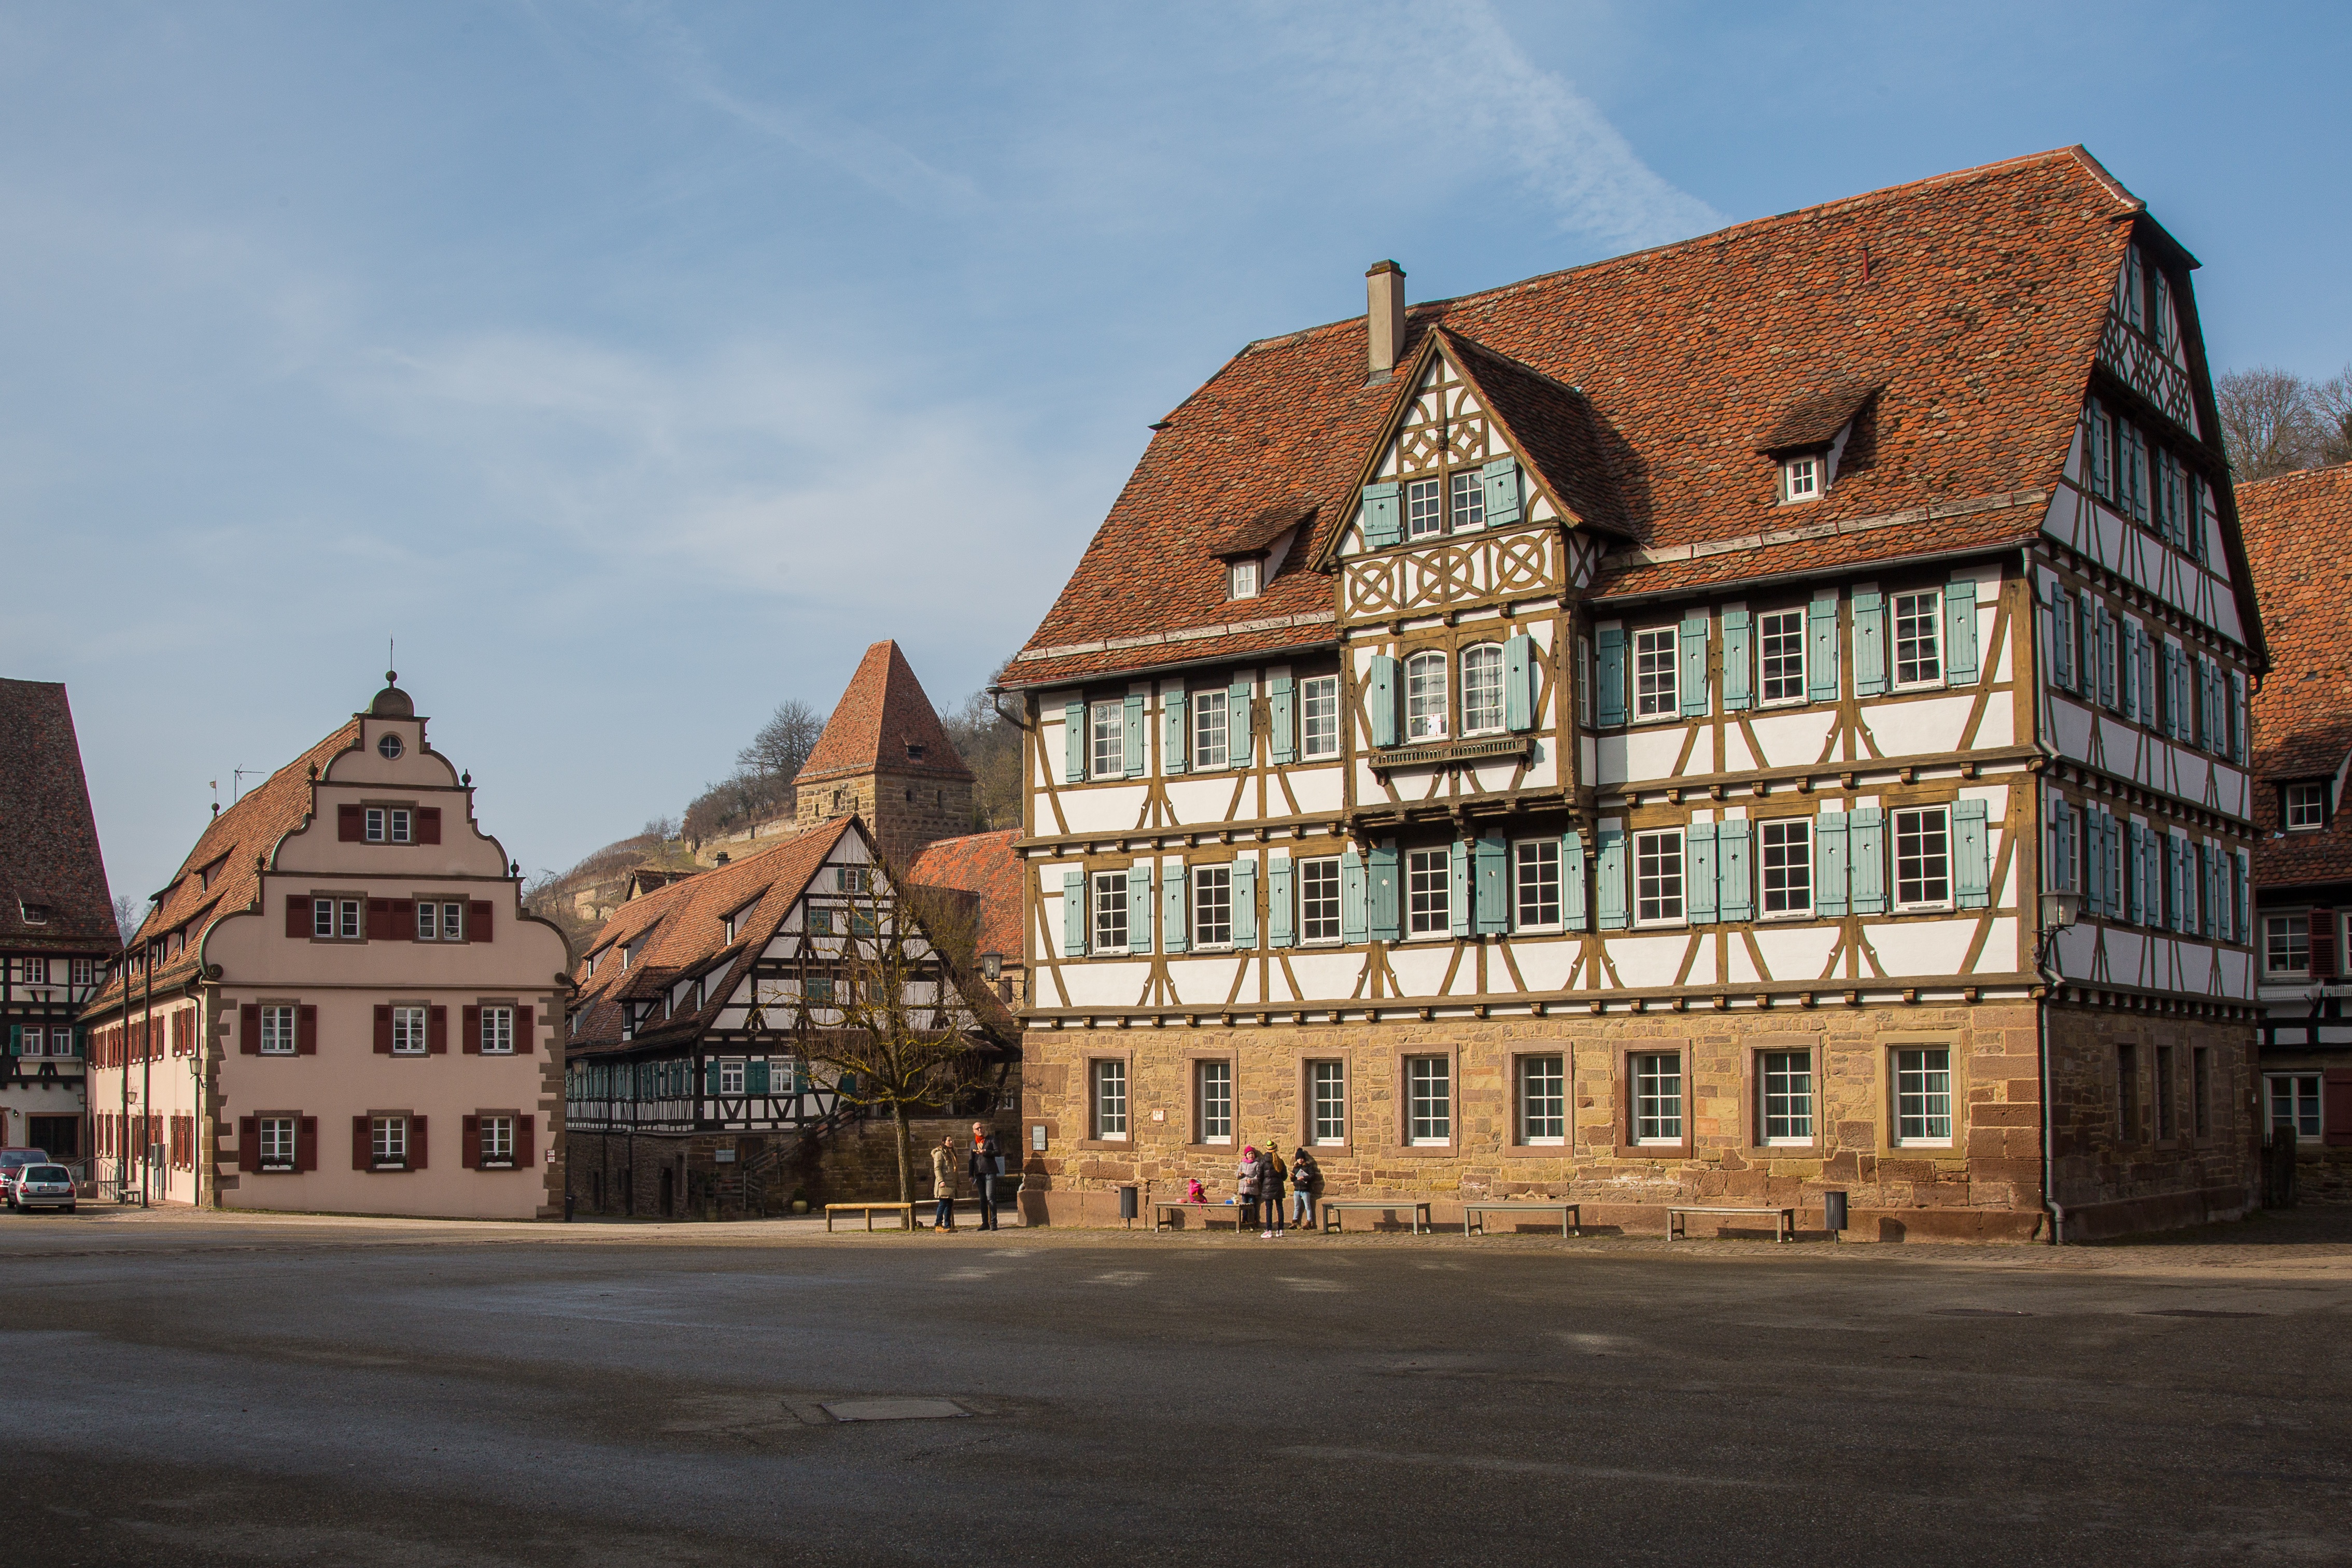
architecture, house, town, building, chateau, palace, cityscape, downtown, landmark, facade, monastery, history, estate, middle ages, neighbourhood, truss, leicester abbey, urban area, residential area, human settlement